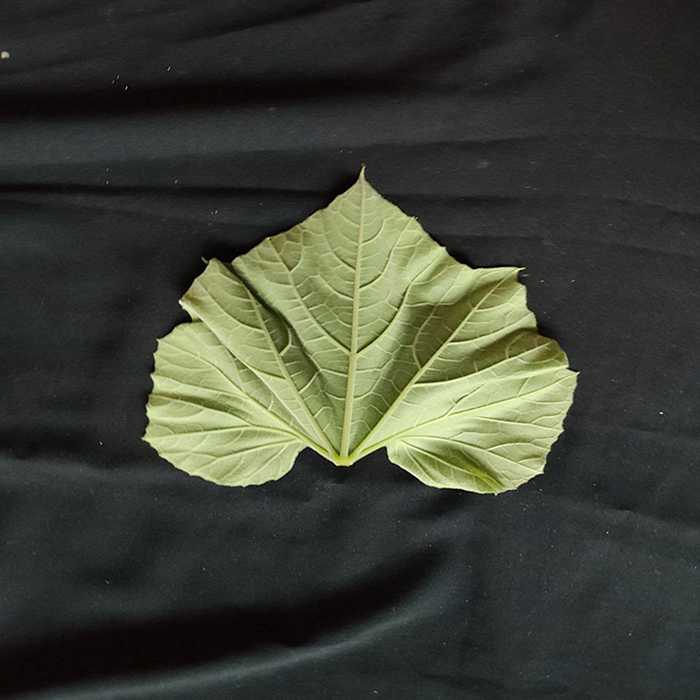
Plant: Bottle gourd
Label: Fresh leaf